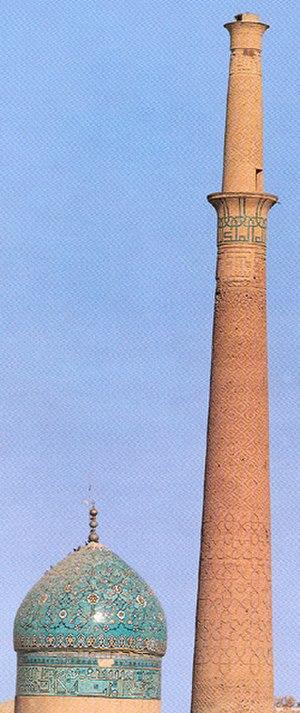
Minaret d'époque Seldjoukide à Esfahan. Scanné d'une photo de par lui-même. Image originale récupérée sur la WP anglaise en:Image:Seljuk-isfahan.jpg
La province d'Ispahan est une des 31 provinces d'Iran. Elle est située au centre du pays. Sa capitale est la ville d'Ispahan.